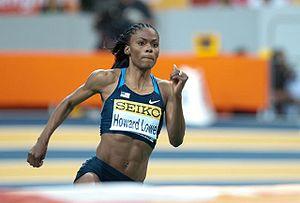
Le saut en hauteur fait partie des épreuves inscrites au programme des premiers championnats du monde d'athlétisme en salle, en 1985, à Paris.
Chaunté Lowe est une athlète américaine spécialiste du saut en hauteur, vice-championne du monde en 2005 puis championne du monde en salle en 2012.